Vernayaz

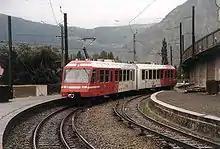
Train of the Martigny–Châtelard line at in 2005

The municipality has two railway stations: and . The former is located on the Simplon line between and , while the latter is on the narrow-gauge Martigny–Châtelard line between and the French border.